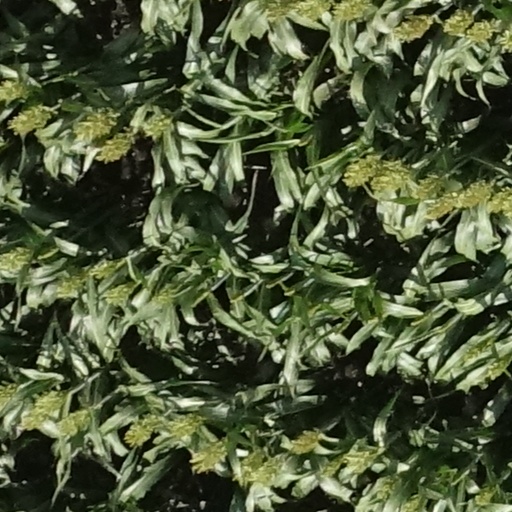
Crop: sorghum